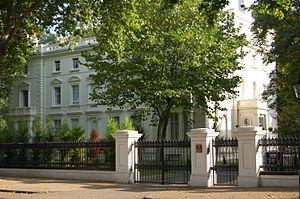
Les représentations diplomatiques de la Russie sont l'ensemble des ambassades et consulats russes établis à l'extérieur du territoire de la Fédération, dépendant du Ministère des Affaires étrangères. La Russie dispose d'un des réseaux d'ambassade parmi les plus étendus au monde, couvrant la quasi-totalité des États reconnus.
L'ambassade de Russie au Royaume-Uni est la représentation diplomatique de la Fédération de Russie auprès du Royaume-Uni de Grande-Bretagne et d'Irlande du Nord. Elle est située à Londres, la capitale, à Holland Park, 6/7 Kensington Gardens. Depuis 2011, son ambassadeur est Alexandre Iakovenko.